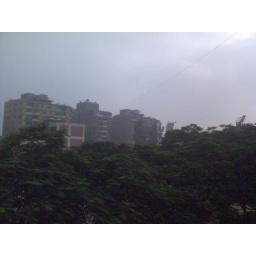
Very Early morning tree in fron tof mu house